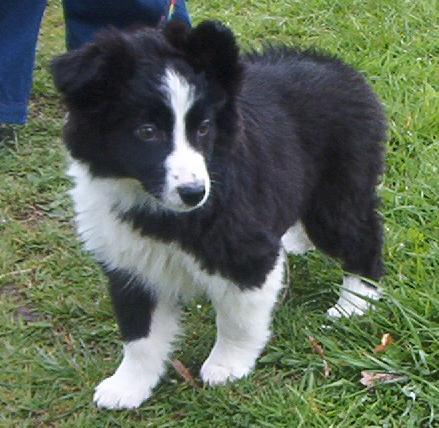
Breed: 2594-n000109-Border_collie